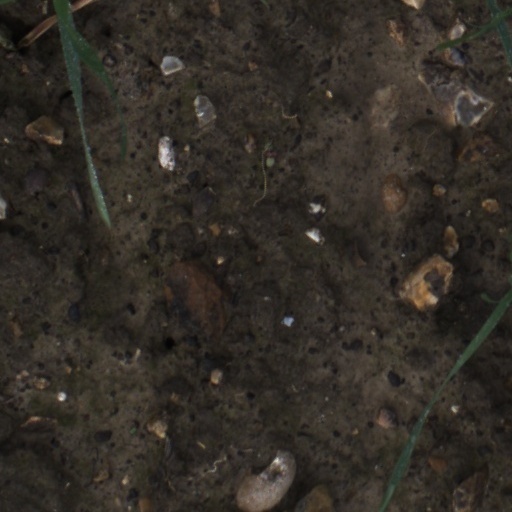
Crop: wheat